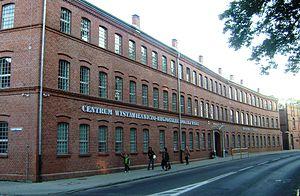
Le musée de la Vistule est consacré à ce fleuve, il est une filiale du musée maritime national de Gdańsk et se trouve dans ville de Tczew, près du Centre de conservation des épaves de bateaux.
La voïvodie de Poméranie est une des 16 régions administratives de la Pologne. Gdańsk en est le chef-lieu.